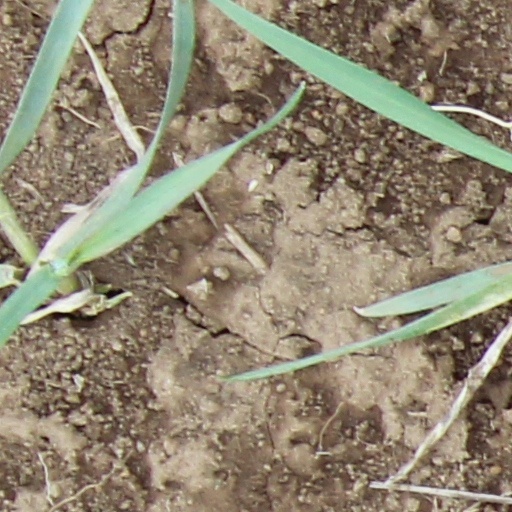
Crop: wheat